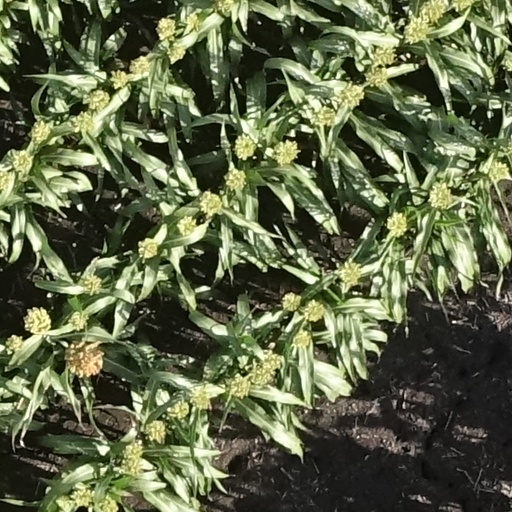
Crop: sorghum